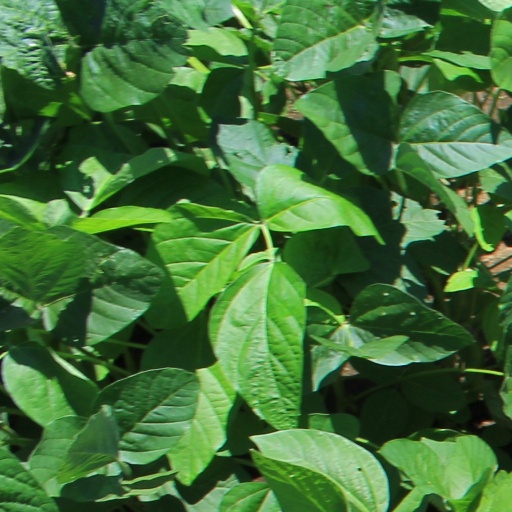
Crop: soybean